Trackdown (film)

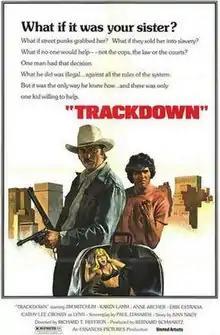
Promotional poster

Trackdown is a 1976 American crime drama exploitation film directed by Richard T. Heffron and starring James Mitchum and Karen Lamm.